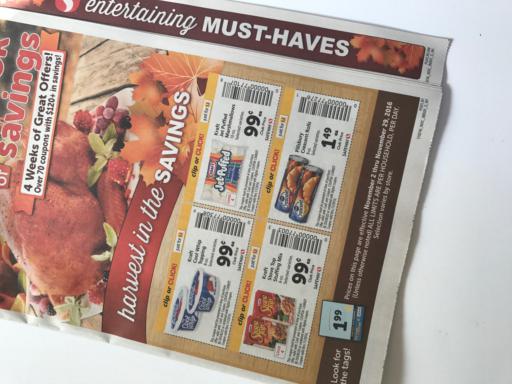
Label: paper